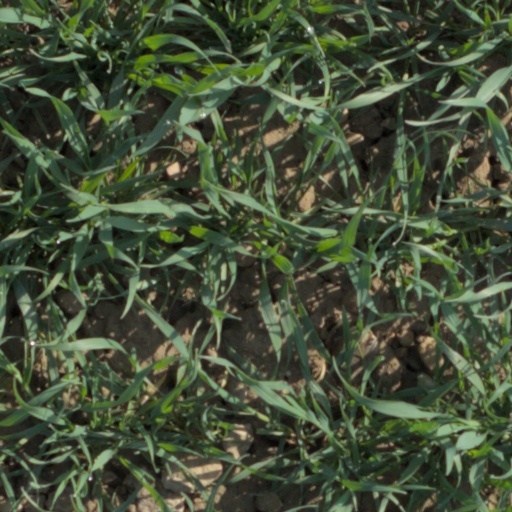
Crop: wheat